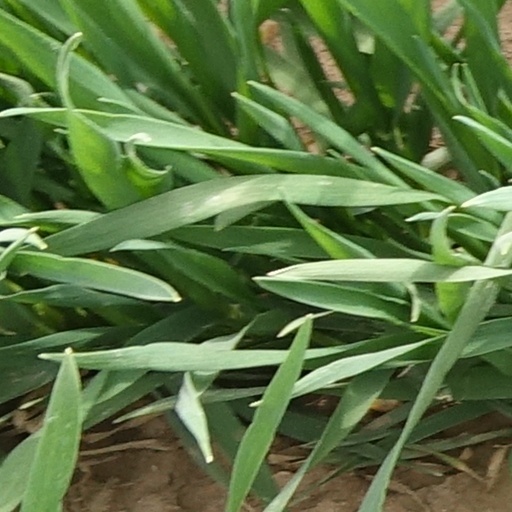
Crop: wheat